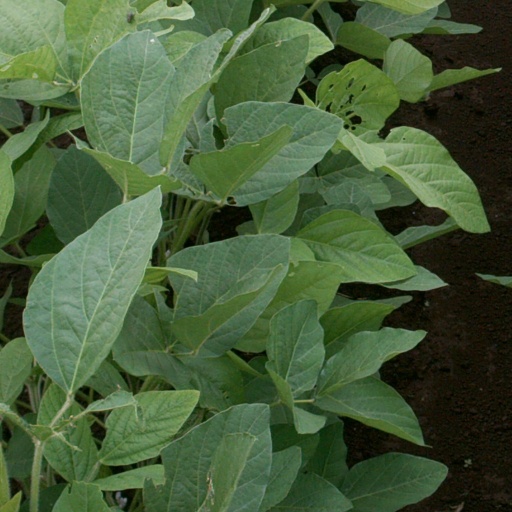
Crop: soybean